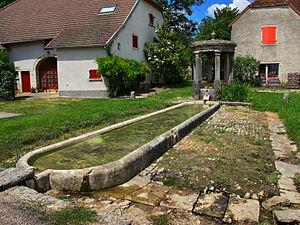
Fontaine-lavoir de Montagney This building is indexed in the Base Mérimée, a database of architectural heritage maintained by the French Ministry of Culture,
Montagney est une commune française située dans le département de la Haute-Saône, en région Bourgogne-Franche-Comté.
La fontaine-lavoir de Montagney est une fontaine située à Montagney, en France.